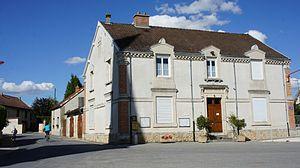
Vue de la Maison commune d'Aigny.
Aigny est une commune française, située dans le département de la Marne en région Grand Est.